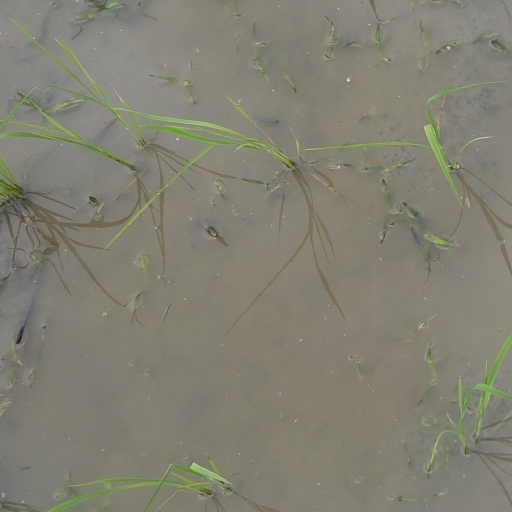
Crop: rice